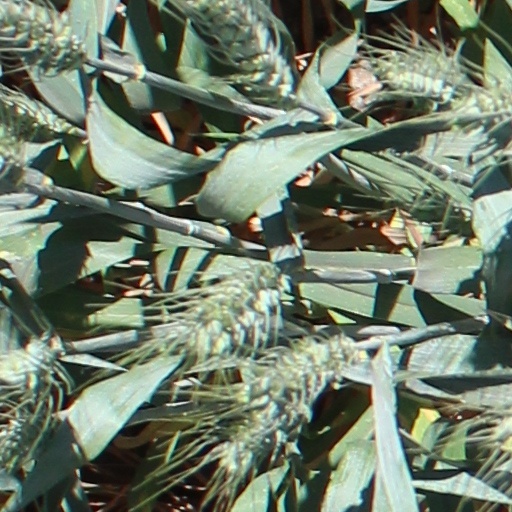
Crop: wheat